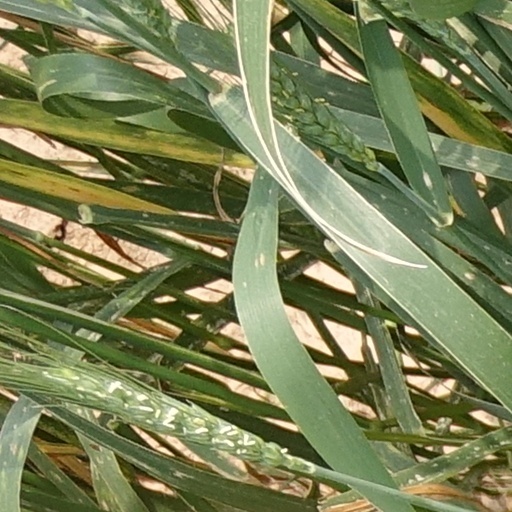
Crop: wheat